Rob Chalmers

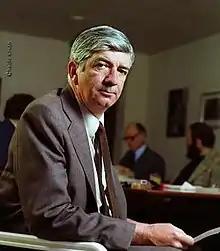
Image by Heide Smith

Robin Donald Chalmers (14 July 1929 – 27 July 2011) was an independent Australian political journalist and commentator. The Canberra Press Gallery's longest serving member, from 1951 to 2011, his career spanned over 60 years reporting on the Parliament of Australia. Chiefly using the mediums of print and radio, his audience consisted mainly of other well-informed interested parties in the media, politics, industry and government, not a face often seen by the mainstream general public; he was, as described by the prime minister of Australia, Julia Gillard, "a journalist's journalist"